St. Alexandra's Church, Rostov-on-Don

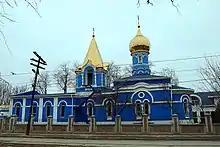

Church of the Saint Queen Alexandra ― an Orthodox church in Rostov-on-Don, Russia. It was built in 1904 in the town of Nakhichevan-on-Don (now a part of the Proletarian District of Rostov-on-Don). The author of the project was architect Vladimir Popov. The main altar was consecrated in the name of the Saint Queen Alexandra, and northern chapel is dedicated to Saint Alexander Nevsky. Church of St. Alexandra has the status of an object of cultural heritage of regional significance.